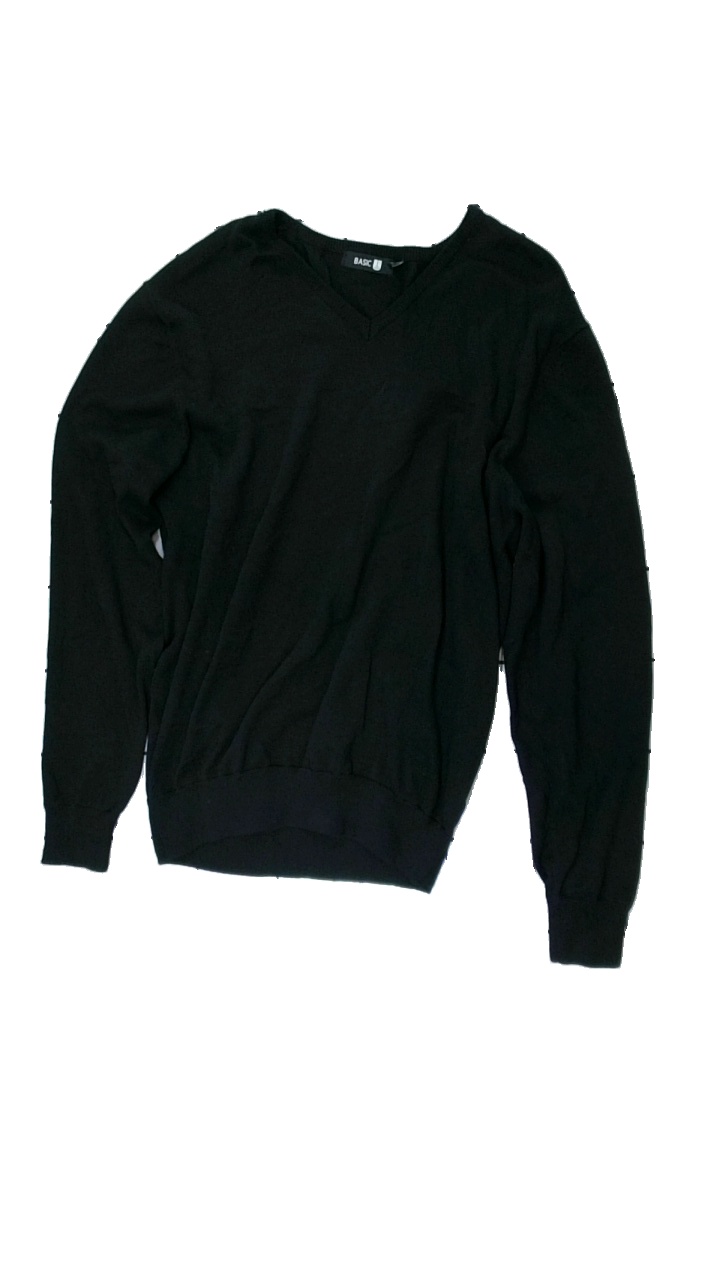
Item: Sweater (Men)
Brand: Basic U
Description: svart pull over
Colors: Black
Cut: Regular
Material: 100% cotton
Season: All
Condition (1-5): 5
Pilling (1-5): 5
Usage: Reuse
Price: <50